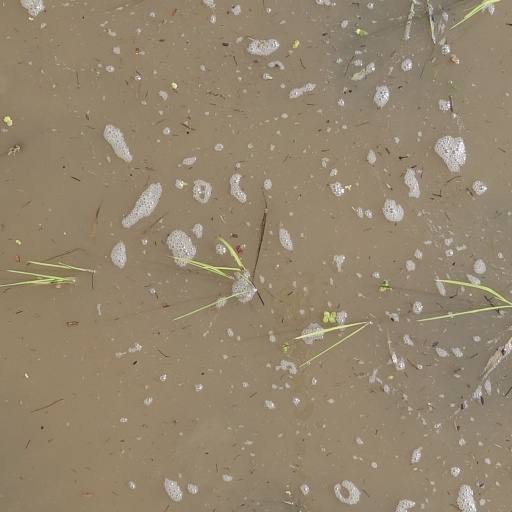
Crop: rice